Savalde

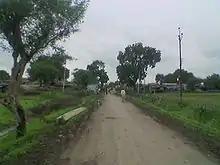
Savalde Village

Savalde village is situated around 5 km away from Nandurbar and around 1 km west from Maharashtra State Highway Number 1 on Shahada-Nandurbar road. It is situated just 1 km away from the official state border between Gujarat and Maharashtra states of India. Many houses in this border village are built on a single mountain on the bank of river Tapti. Occupation of almost all the villagers is farming or related work. For important shopping, health treatment or higher education villagers go to Shahada or Prakasha which are easily accessible by bus, private vehicle or stopping any on route to Shahada passenger riksha on Highway. Fresh vegetables and milk in Shahada town comes from villages like Savalde. It is slowly becoming an important point to enter Maharashtra from Gujarat.